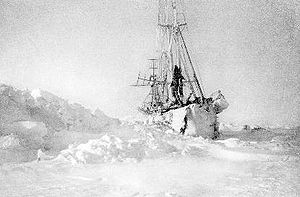
Nordpolsekspeditioner / De første ekspeditioner
Nansens "Fram" indefrosset i isen
Ved nordpolsekspeditioner forstås de ekspeditioner, der havde til formål at nå nordpolen.